Agharta (album)

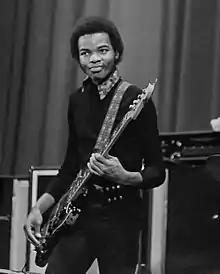
Michael Henderson (1971), the bassist in Davis' rhythm section

Like "Pangaea" and "Dark Magus" – the two other live albums showcasing the septet – "Agharta" revealed what Amiri Baraka described as Davis' affinity for minimalism. He abandoned melodic and harmonic conventions in favor of riffs, cross-rhythms, and funk grooves as a backdrop for soloists to improvise throughout. Davis had preferred understated compositions throughout his career but by the mid 1970s he showed a deeper embrace of rhythm, inspired by Afrocentric politics. When Mtume and Cosey joined the band, his live music lost most of its "European sensibilities" and "settled down into a deep African thing, a deep African-American groove" emphasizing rhythm and drums rather than individual solos, Davis said, although he did not completely reject melody. "We ain't in Africa, and we don't play just chants. There's some theory under what we do."